Fuzhou

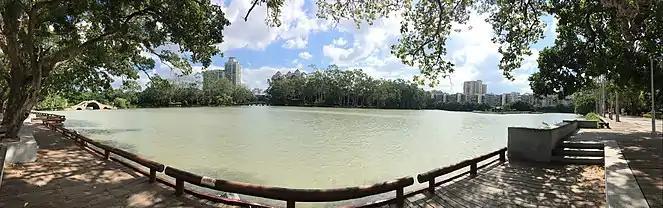
Panorama of West Lake (西湖)

Fuzhou High-tech Development Zone was set up in 1988 and approved by the State Council in March 1991. In 1995, the Fuzhou municipal government decided to build Baiyi Electronic Information City, which covers in the zone, making it the lead electronic industrial zone in Fuzhou. The Administrative Commission of Mawei High-tech Park was set up in the zone in 1999. It covers an area of , and is in the area between Gushan Channel and Mawei Channel, Jiangbin Road and Fuma Road.